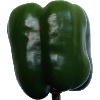
Label: green_pepper